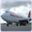
Label: airplane